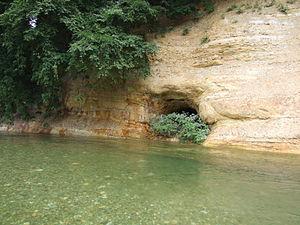
Le Parc naturel préfectoral Futakuchi Kyōkoku est un parc naturel préfectoral de la préfecture de Miyagi, au Japon. Désigné comme parc naturel la première fois en 1947, il fait partie de la juridiction territoriale de la ville de Sendai. Le parc entoure la vallée de la rivière Hirose, tributaire de la rivière Natori, et comprend les Gorges de Futakuchi, en plus de traverser Onsen de Sakunami. ON peut notamment y retrouver des macaques japonais et des saros du Japon.